Frickenhausen

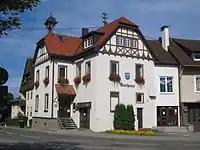
Town hall Tischardt

Linsenhofen came on January 1, 1975, by incorporation to Frickenhausen. Linsenhofen was first mentioned in 1137 in the "Zwiefalter Chronik." The coat of arms can be detected since 1778. On a seal two men are seen, holding a grape between them standing.